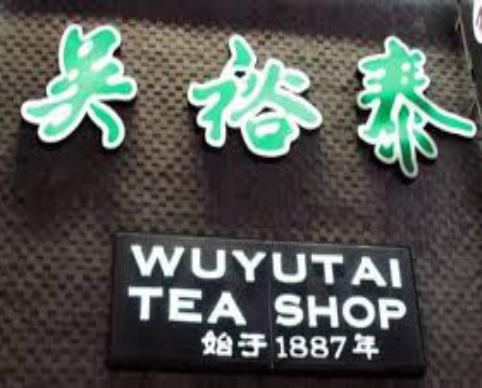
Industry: Food